Michaëlle Jean

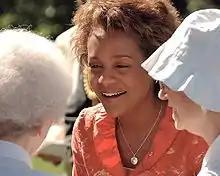
Michaëlle Jean greets concert attendees at the Ottawa Chamber Music Festival at Rideau Hall

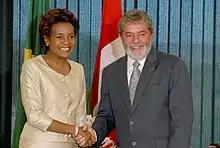
Governor General Michaëlle Jean with then President of Brazil, Lula da Silva, July 11, 2007

At her investiture ceremony in the Senate chamber on September 27, 2005, Jean declared in a speech described as "moving" that "the time of the Two Solitudes that for too long described the character of this country is past," and called for the protection of the environment, the shielding of culture against globalization, and an end to the marginalization of young people. According to one media account, "the pomp and circumstance of Canada's most significant state function were blended with humour, passion and even tears." while "The Globe and Mail" columnist John Ibbitson reflected the general captivation with the new governor general in the following way: